Samuel Maxwell

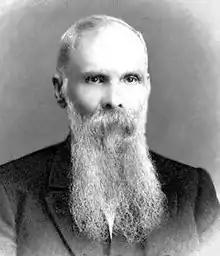
From Volume 2 of 1899's "Autobiographies and Portraits of the President, Cabinet, Supreme Court, and Fifty-Fifth Congress"

Samuel Maxwell (May 20, 1825 – February 11, 1901) was a Populist politician in the U.S. state of Nebraska.